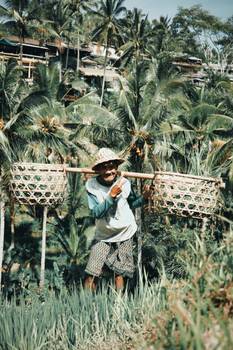
Label: No Watermark